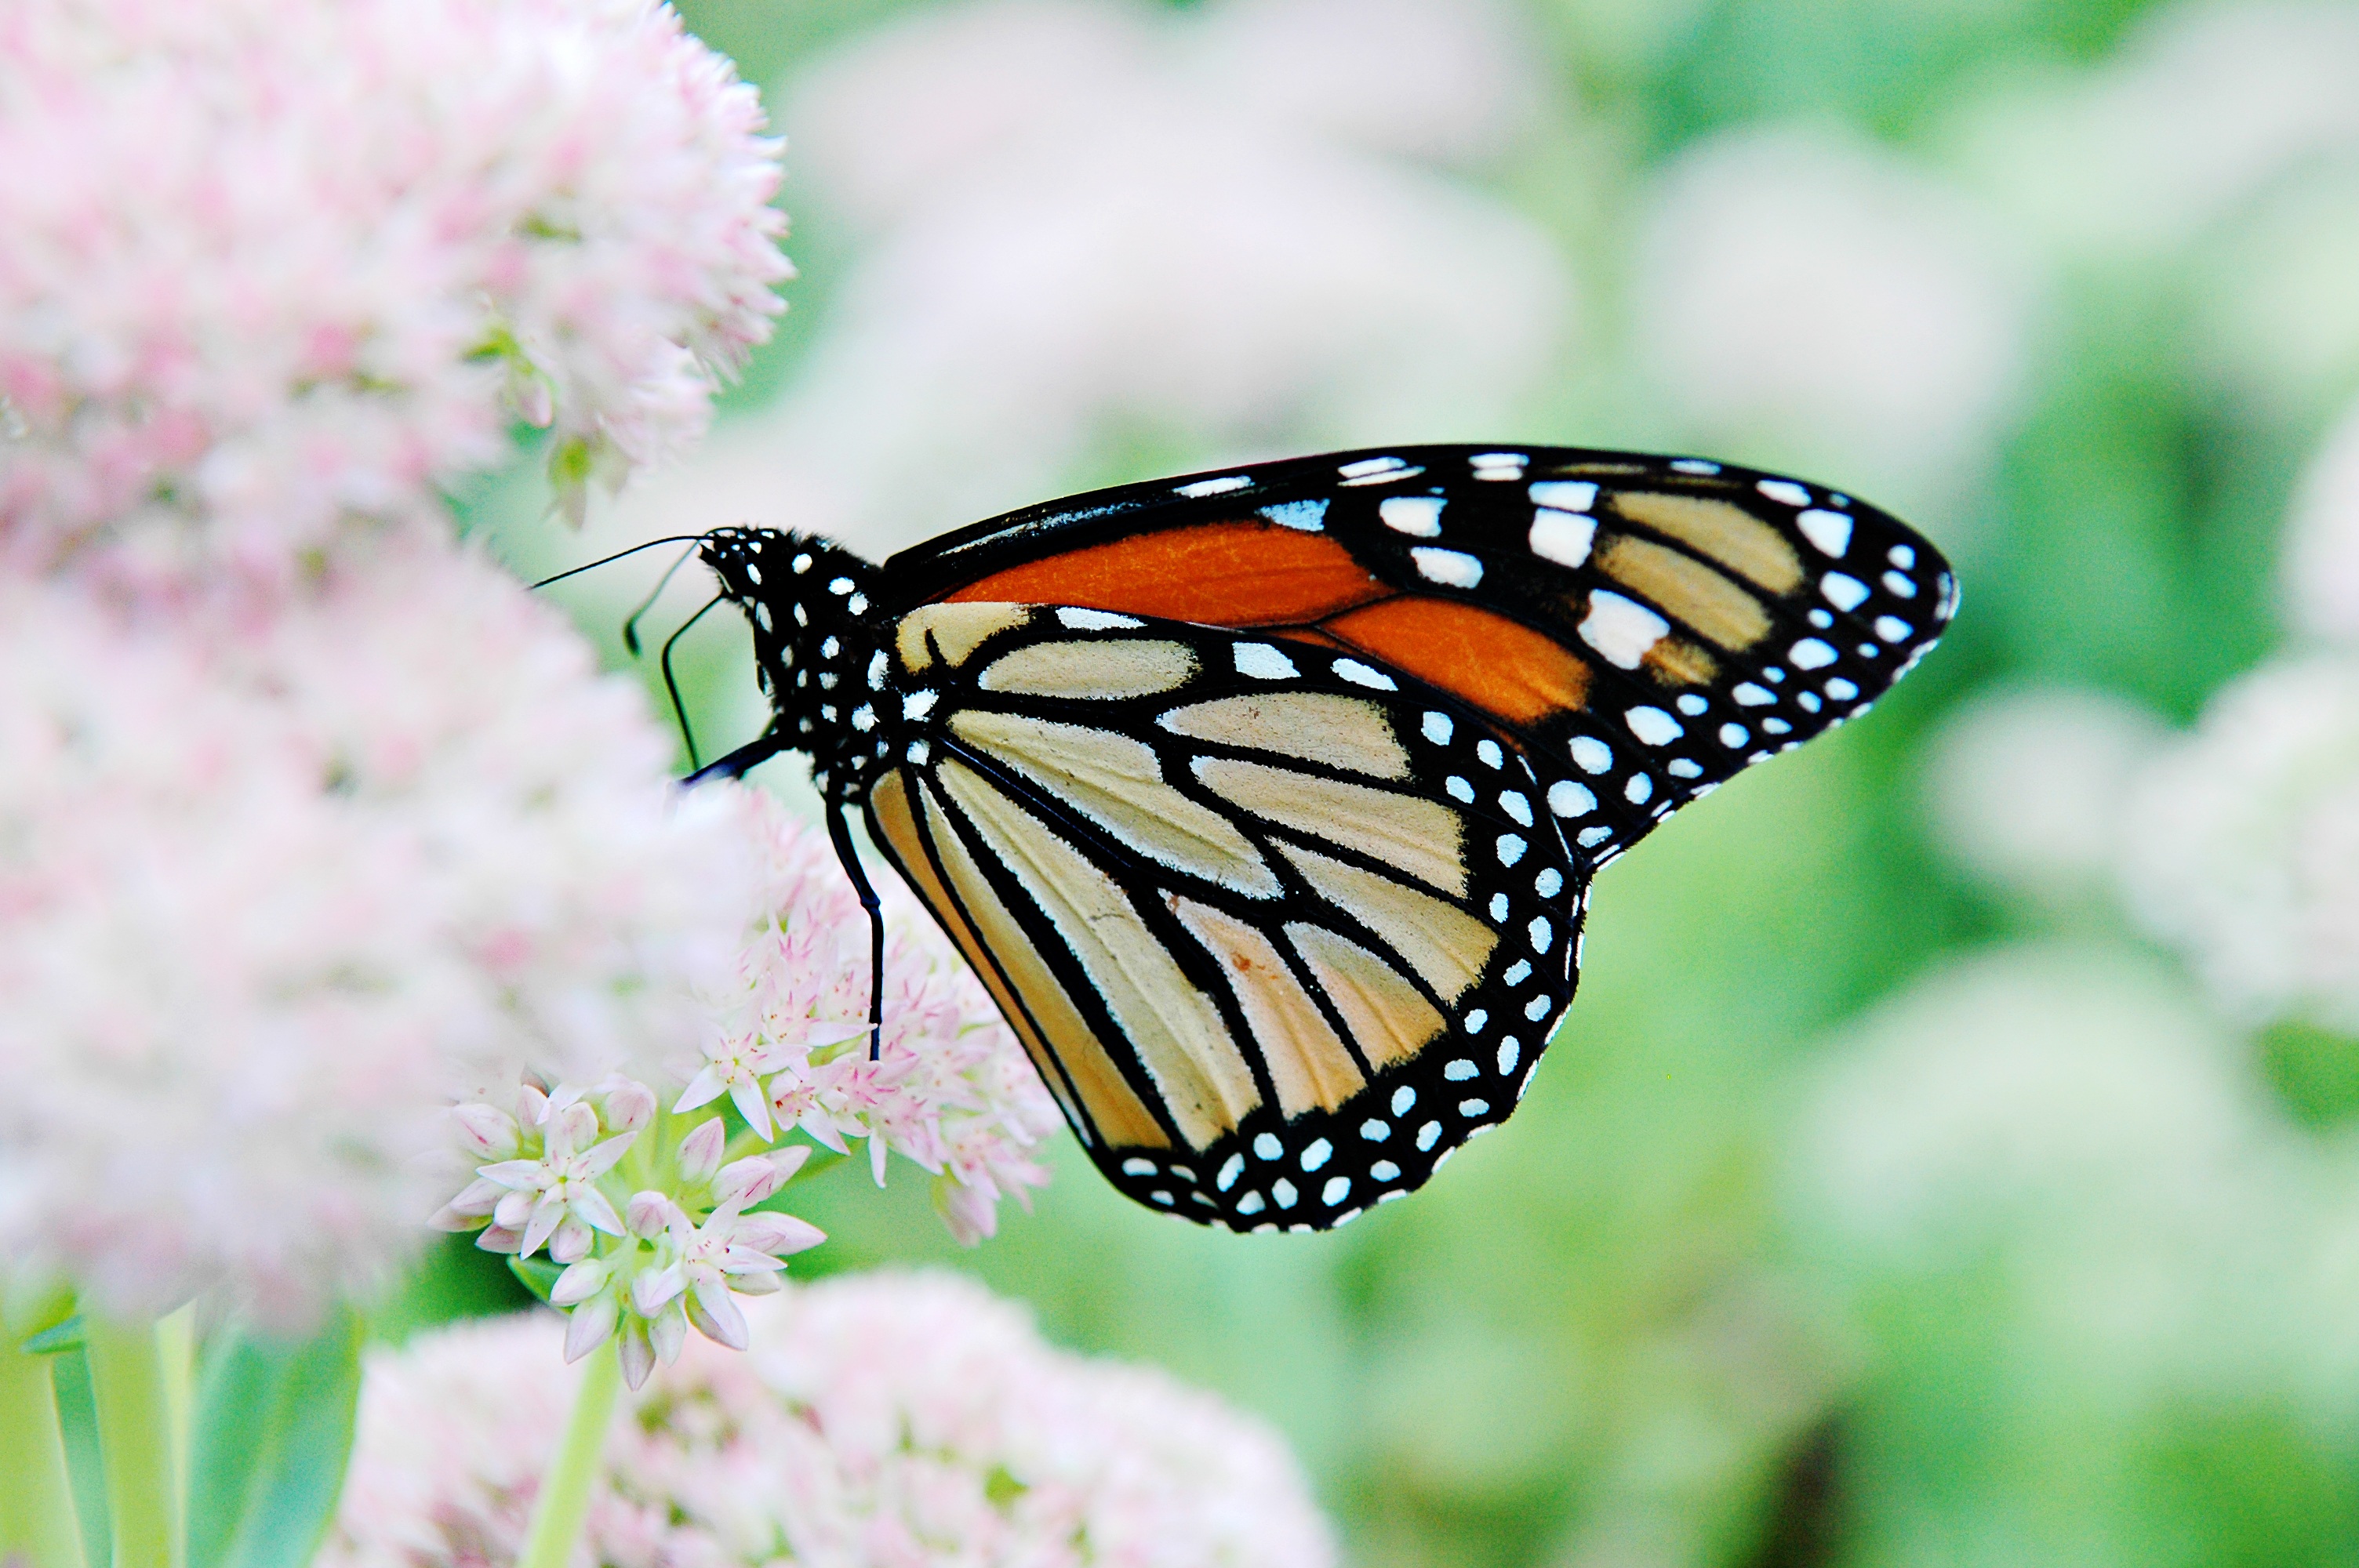
nature, wing, flower, wildlife, orange, insect, macro, bug, butterfly, black, fauna, invertebrate, monarch, close up, monarch butterfly, wings, macro photography, arthropod, pollinator, moths and butterflies, lycaenid, brush footed butterfly, colias